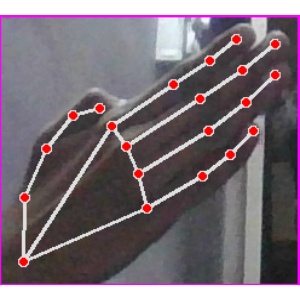
अक्षर: घ